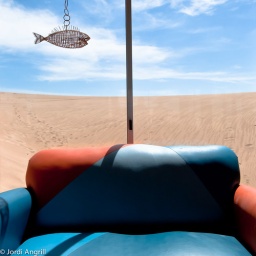
...please come in and sit by the sand and the blue sky....